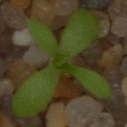
Label: scentless_mayweed